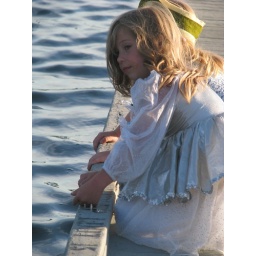
Ada and Skyler pause to admire an older girl dancing about in the water with her clothes on.